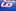
Number: 6